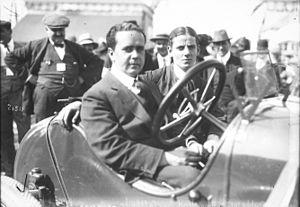
Lydston Grandville "Cupid" Hornsted était un pilote automobile britannique des années 1910, né en 1884 à Moscou car fils du vice-consul local, et ayant vécu à Hendon. Il décéda en 1957.